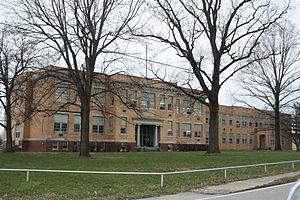
La ville américaine de Monroe City est située dans le comté de Knox, dans l’État de l’Indiana. Lors du recensement de 2010, sa population s’élevait à 545 habitants.